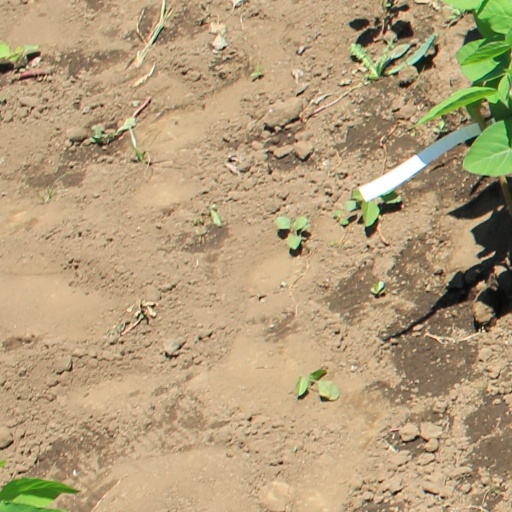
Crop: soybean